Luxor (film)

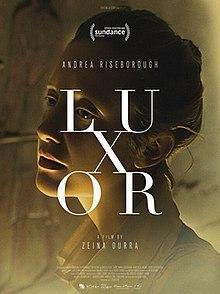
Theatrical release poster

Luxor is a 2020 romantic drama film directed by Zeina Durra. It is about a young aid worker, Hanna, who becomes overwhelmed by treating victims from the Syrian war, takes a solo trip to Egypt and runs into an old flame. It was released on 6 November 2020 in digital format.